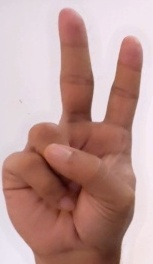
ASL sign: V